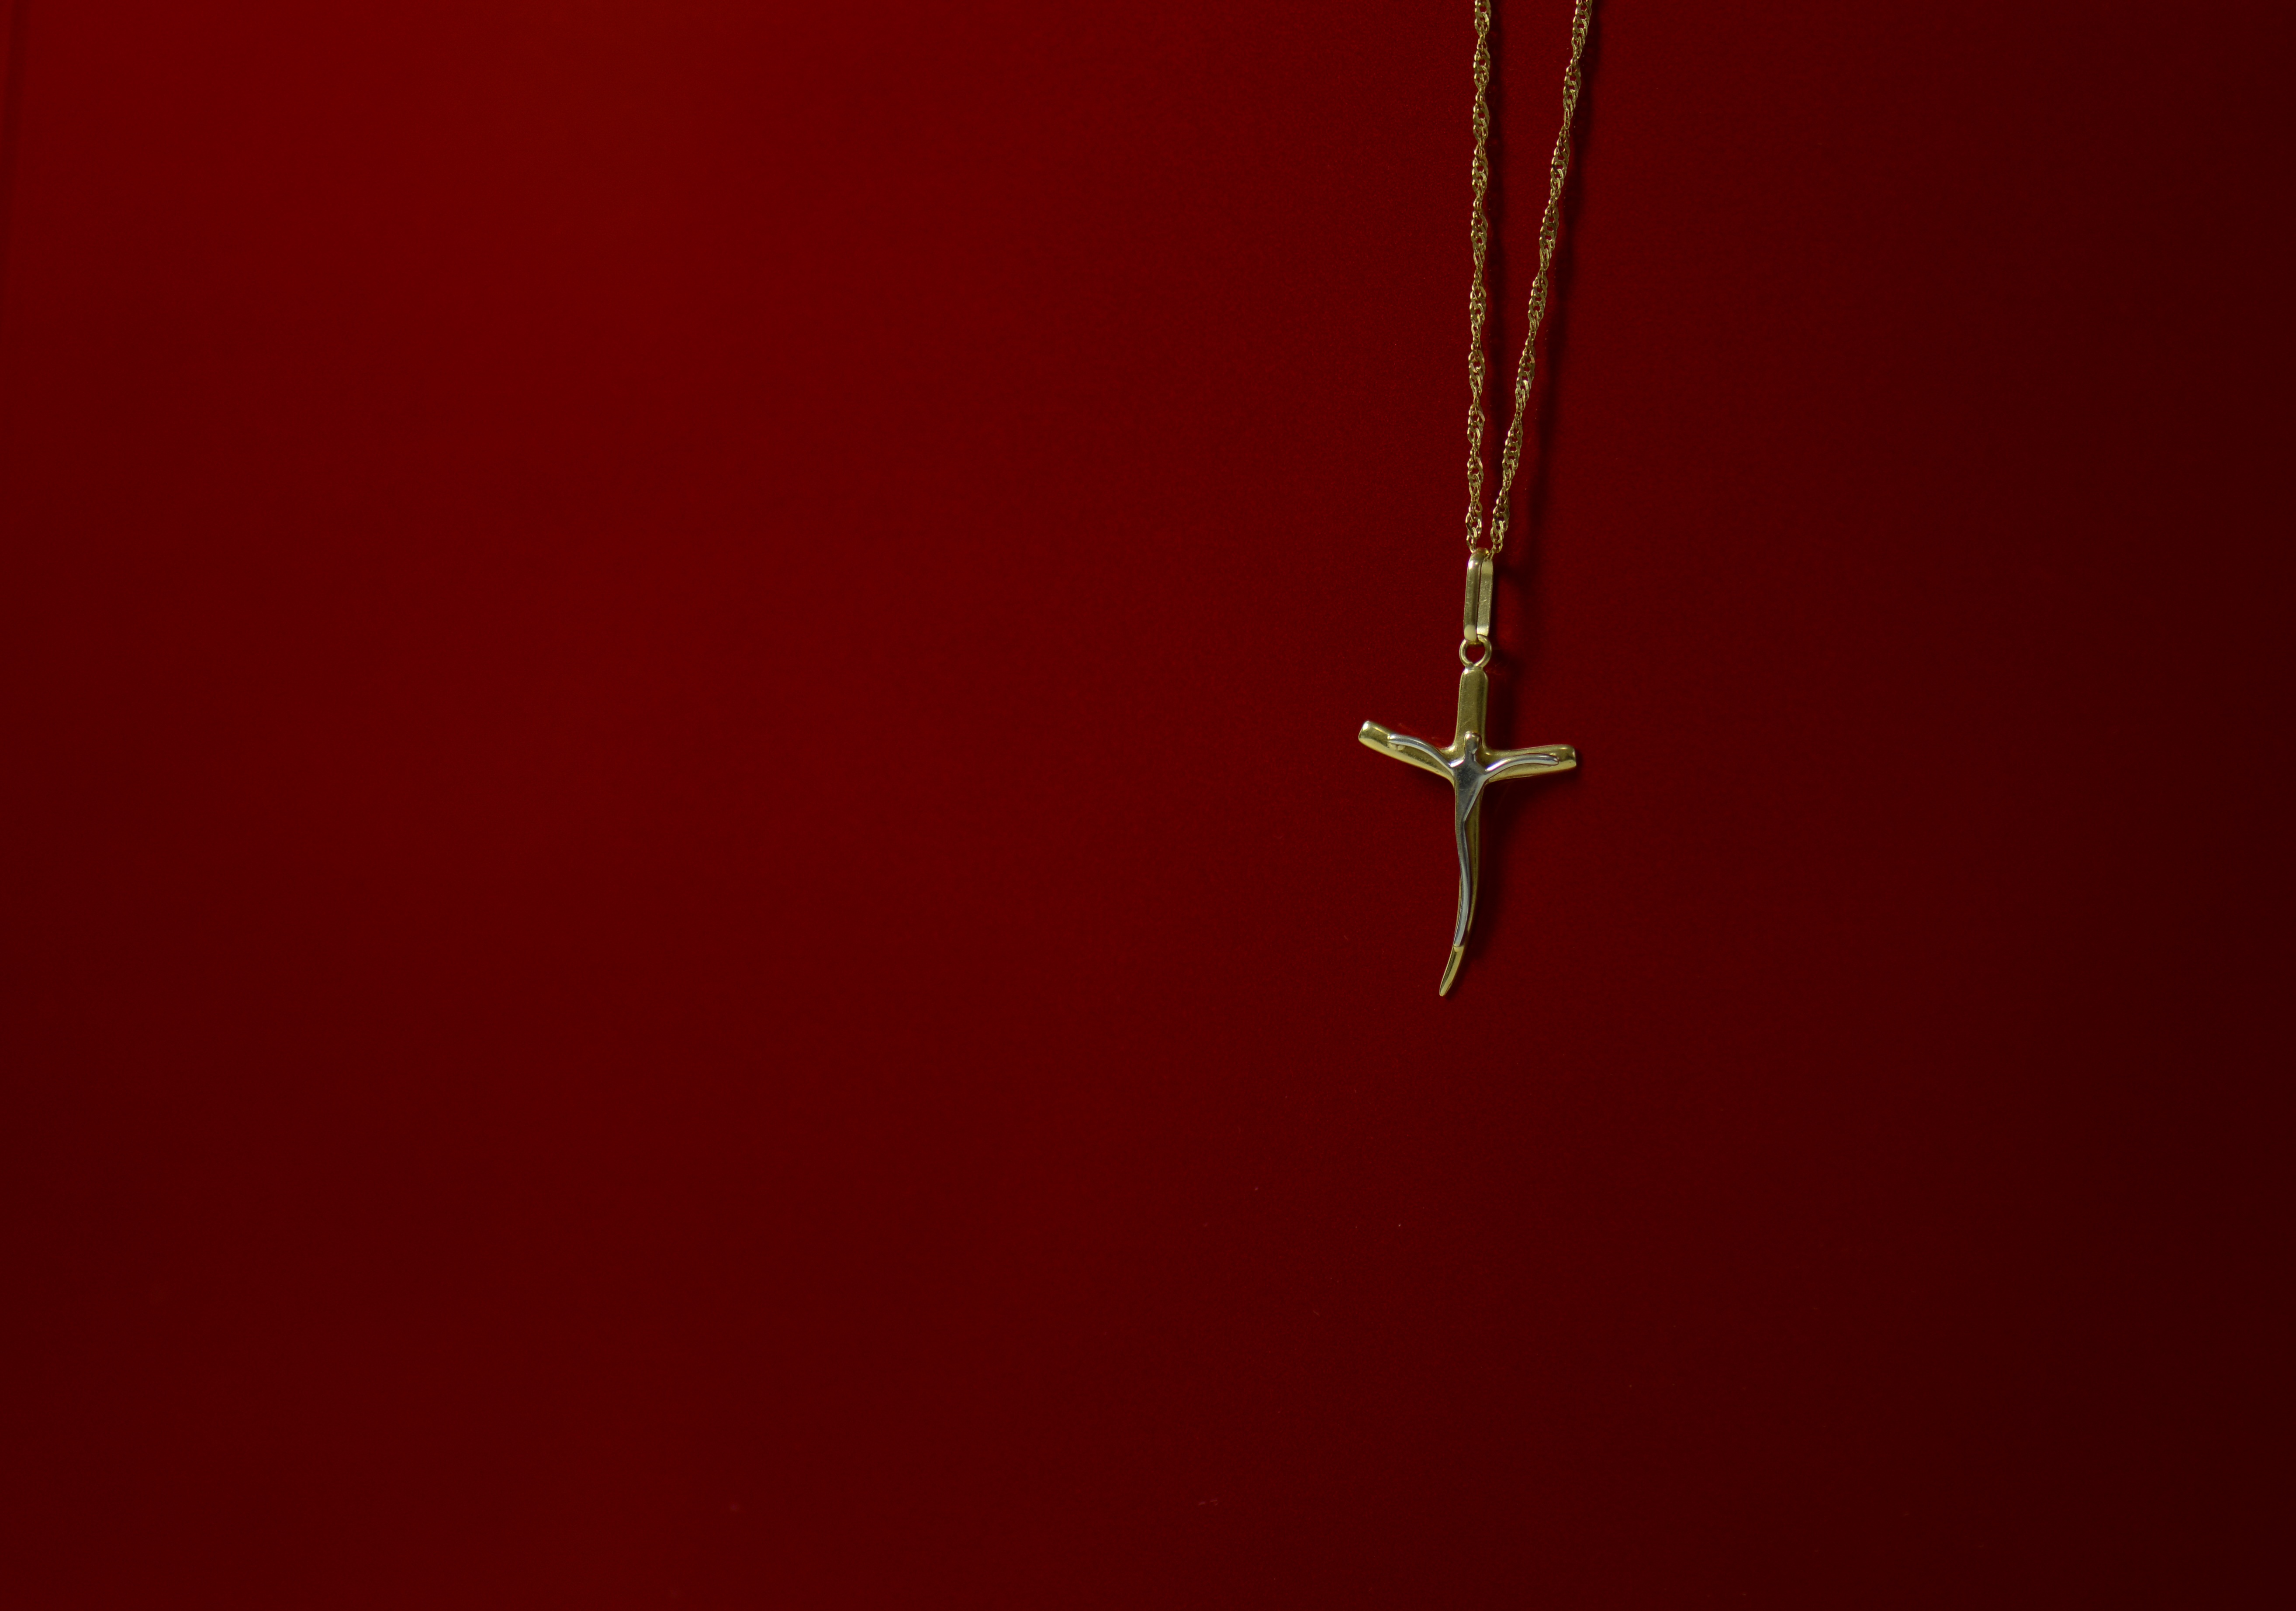
leaf, chain, line, red, jewelry, jewel, background, cruz, shape, macro photography